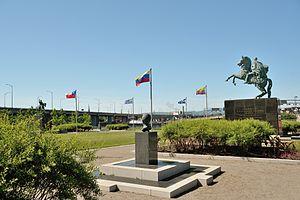
Le parc de l'Amérique-Latine est situé dans la basse-ville de Québec, entre le Palais de justice et l'embouchure de la rivière Saint-Charles. Ce parc, conçu pour la détente, est également accessible par la piste cyclable qui longue la rivière Saint-Charles.
Le parc de l'Amérique-Latine est un espace vert de Québec, au Canada.
L’Amérique latine est généralement définie comme la partie de l'Amérique dans laquelle les pays ont pour langue officielle des langues romanes, c'est-à-dire dérivées du latin. L'Amérique latine englobe ainsi potentiellement l'Amérique hispanique, certaines îles des Caraïbes, ainsi que la quasi-totalité de l'Amérique du Sud et de l'Amérique centrale. Cependant, bien que le français soit une langue romane, les territoires ayant comme langue officielle le français ne sont pas toujours retenus pour définir l'Amérique latine, souvent considérée comme formée des seuls pays indépendants dont les langues officielles sont l'espagnol ou le portugais : l'« Ibéro-Amérique ». Pour ce qui est de Porto Rico, du Belize, de Haïti, ou des Antilles et de la Guyane françaises, ils ne sont pas toujours pris en compte.